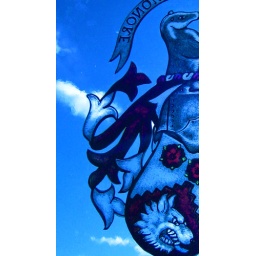
sitting in studio window waiting for installation...